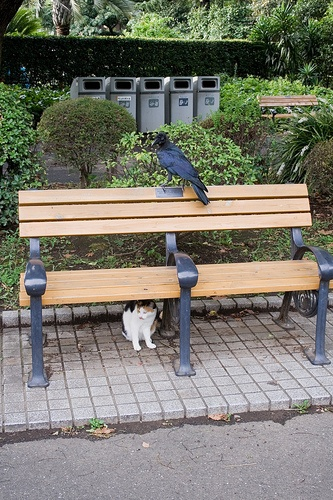
Cat underneath park bench with black crow perched on top.
a pigeon sitting on top on a bench with a cat sitting under.
A bird sitting on top of a bench and a cat sitting underneath it.
Does the bird know that the cat is under the bench and vice versa?
A bird perched on a park bench as a cat hides underneath.